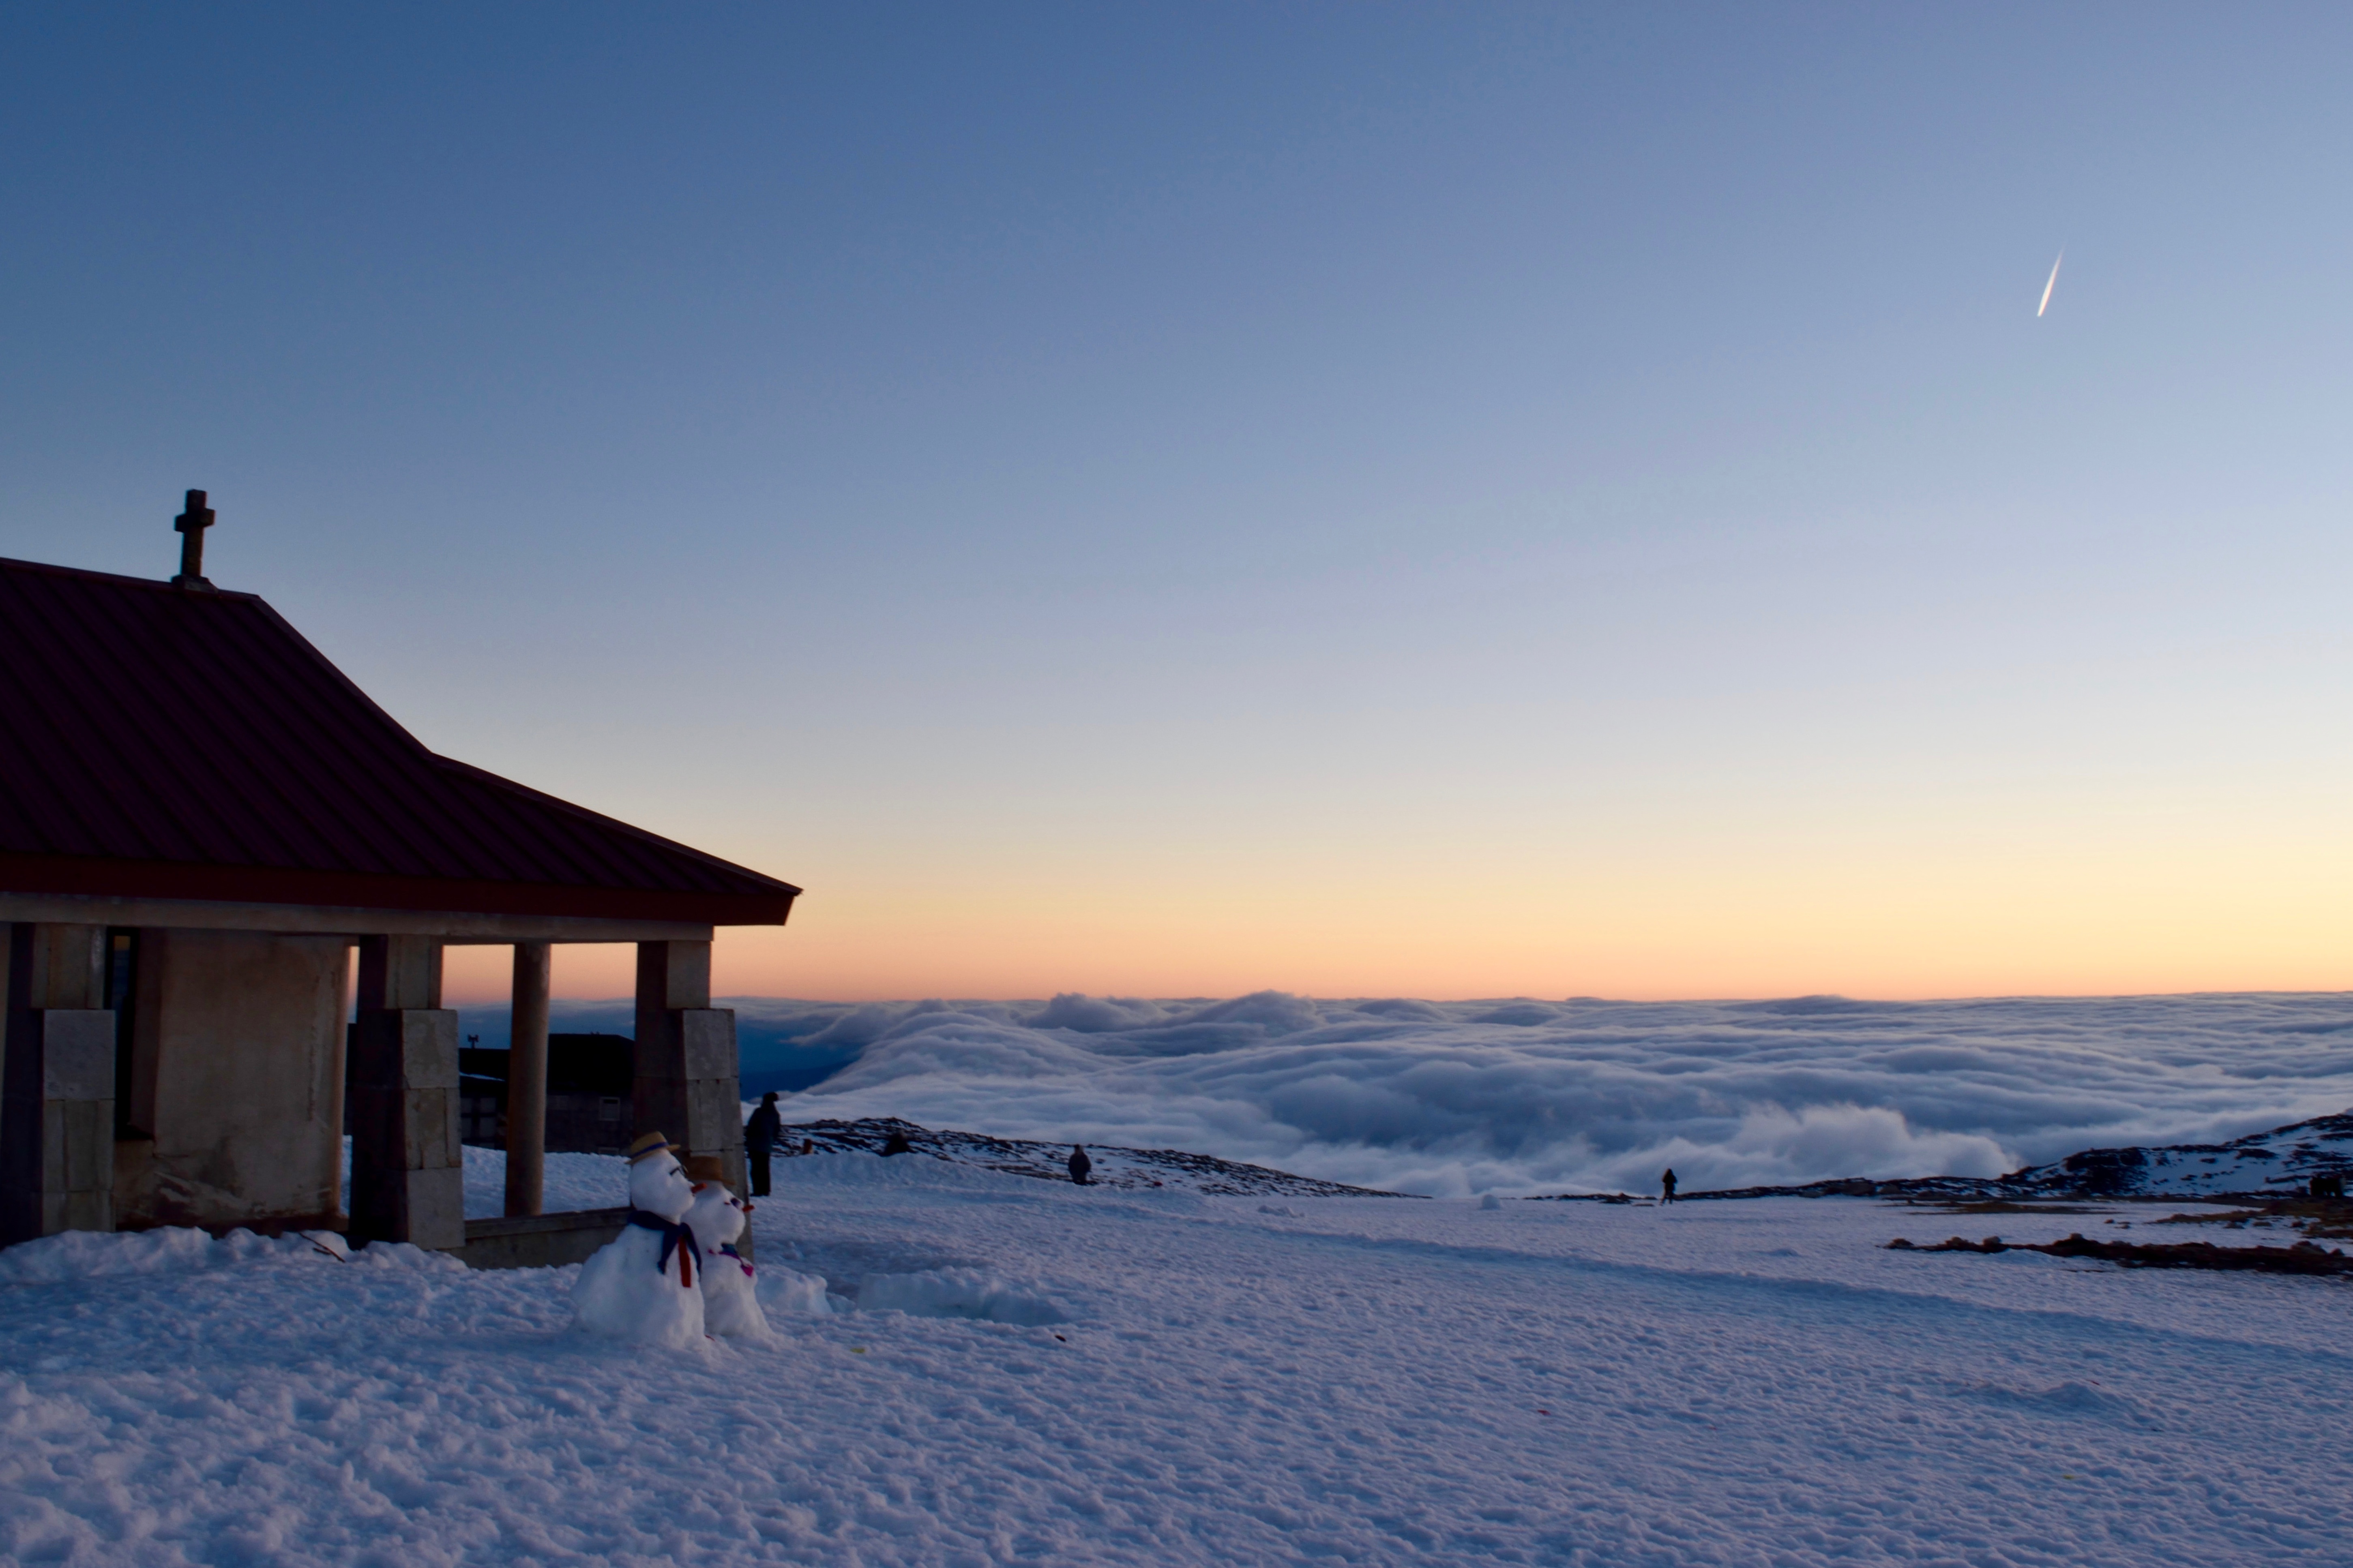
sea, mountain, snow, winter, sunrise, sunset, sunlight, morning, dawn, mountain range, dusk, evening, weather, arctic, season